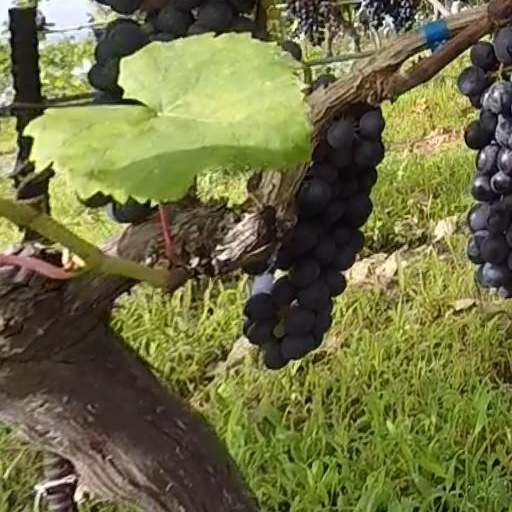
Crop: grape